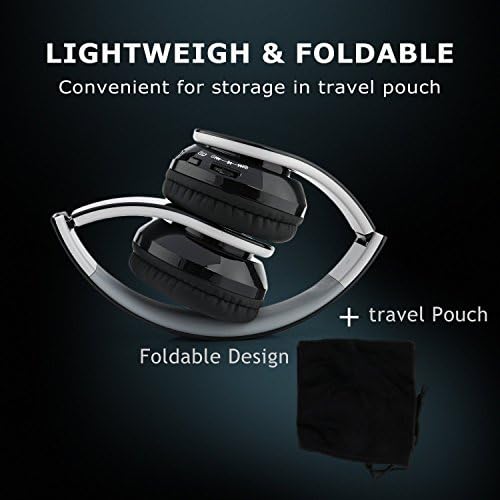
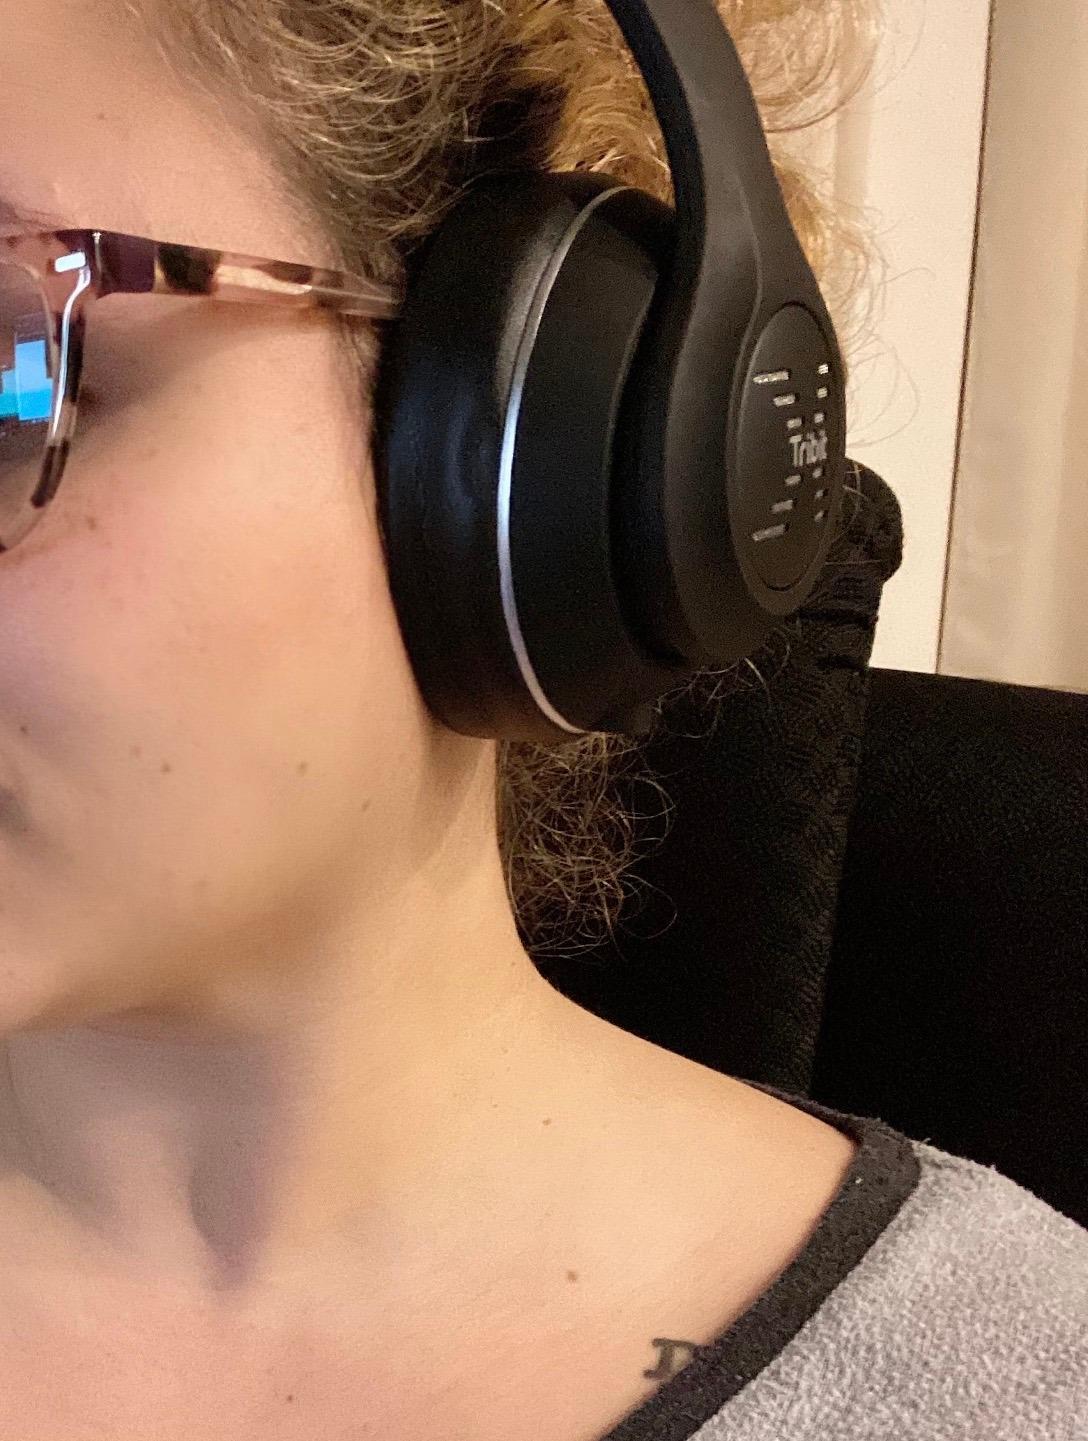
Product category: headphones
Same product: no